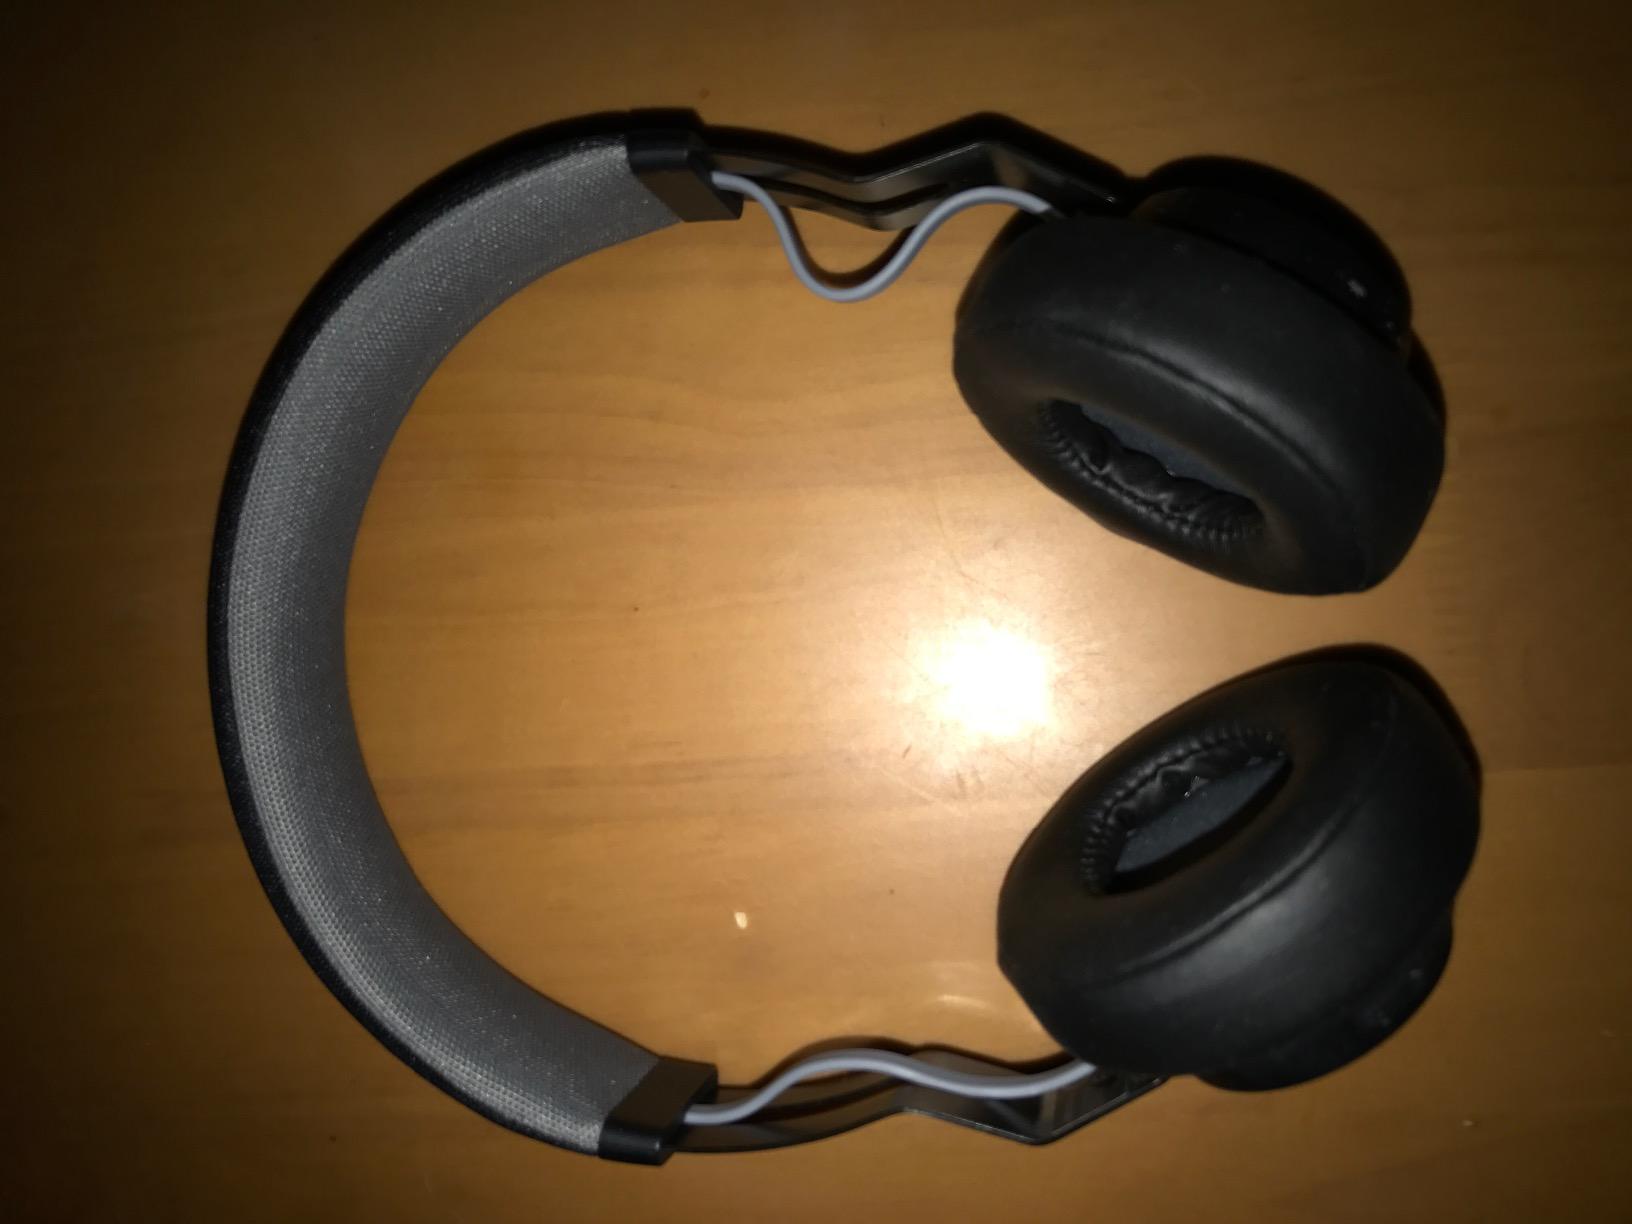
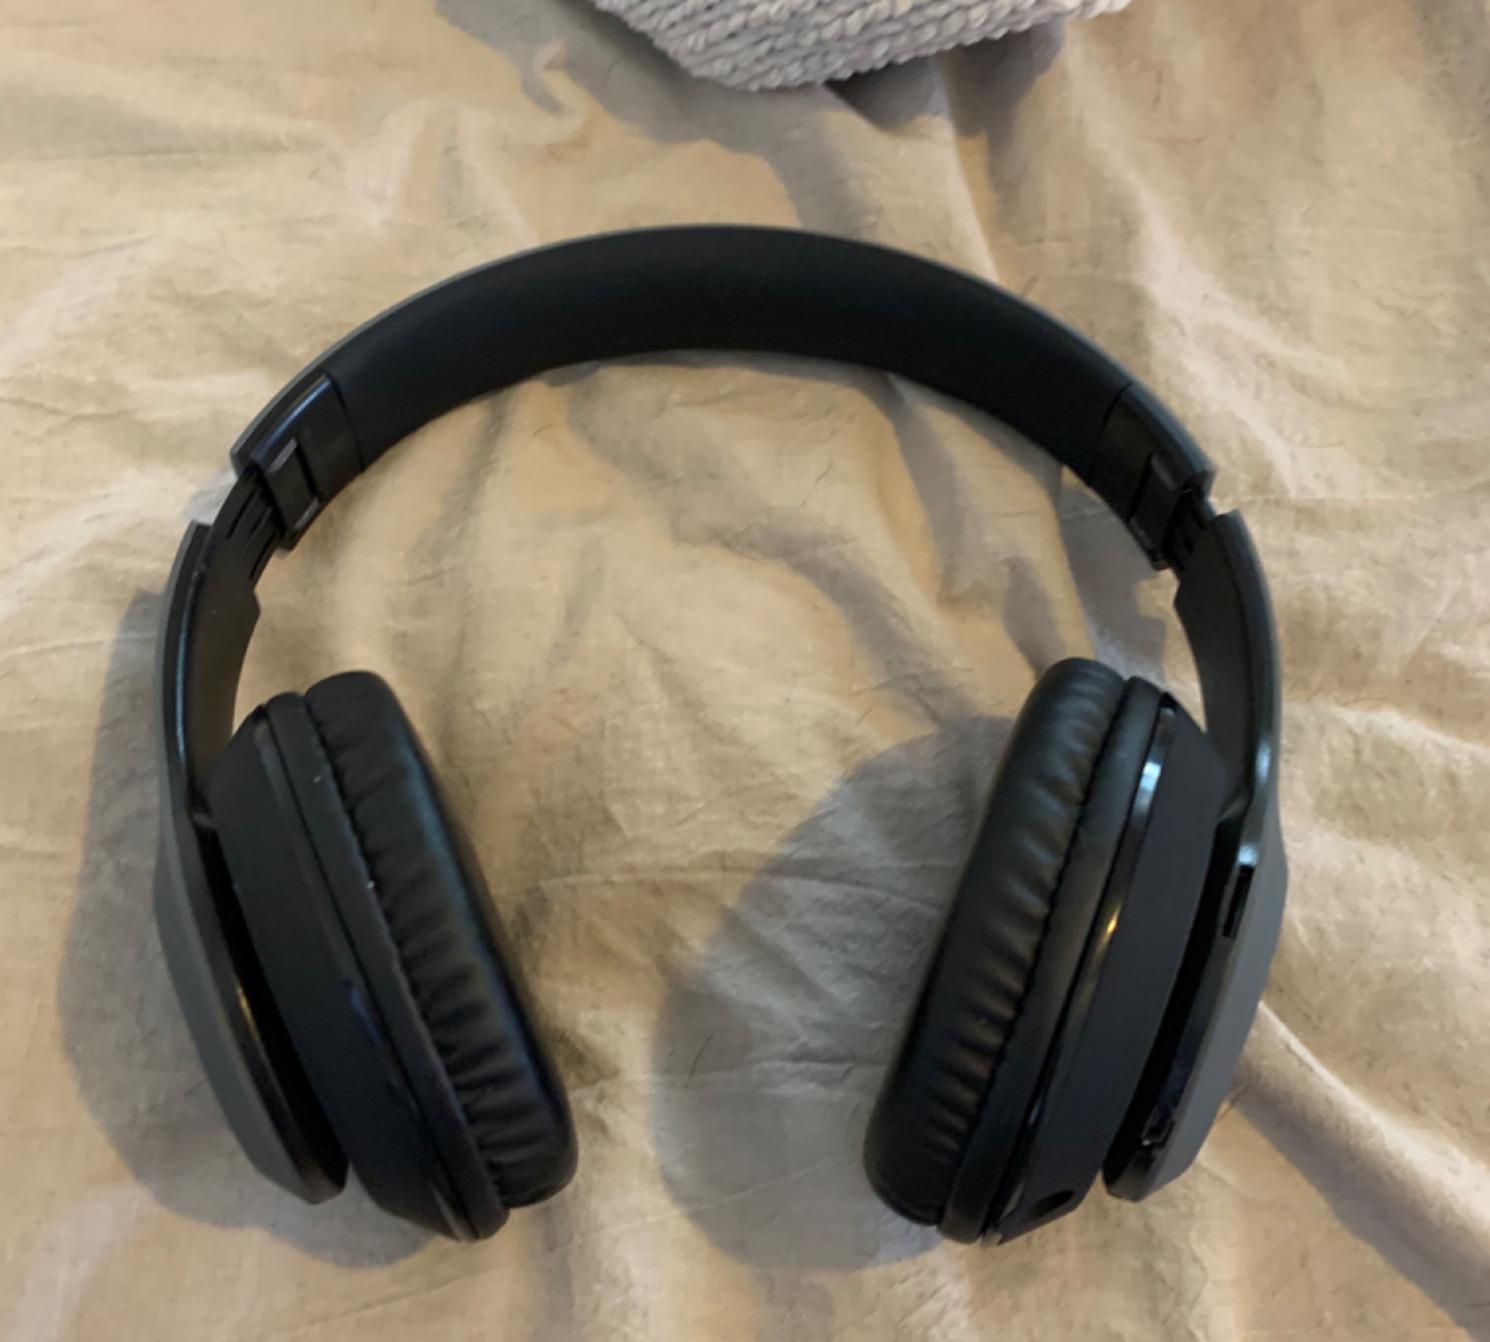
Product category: headphones
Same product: no